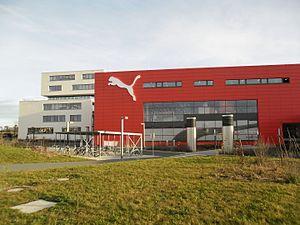
Puma SE est une entreprise allemande spécialisée dans la fabrication d'articles de sport fondée en 1948 par Rudolf Dassler, frère aîné d'Adolf Dassler fondateur d'Adidas, et basée à Herzogenaurach en Bavière, filiale jusqu'en 2018 du groupe français Kering.